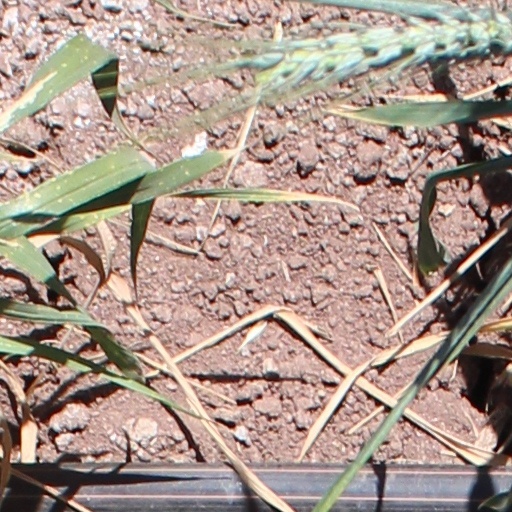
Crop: wheat